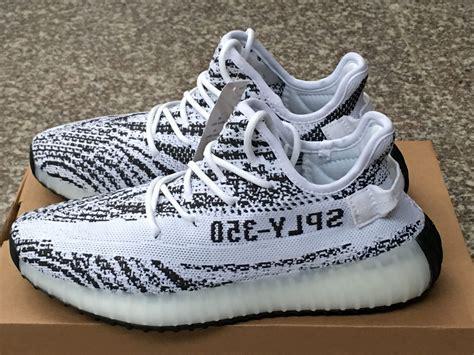
Brand: Adidas
Model: Yeezy Boost 350 V2